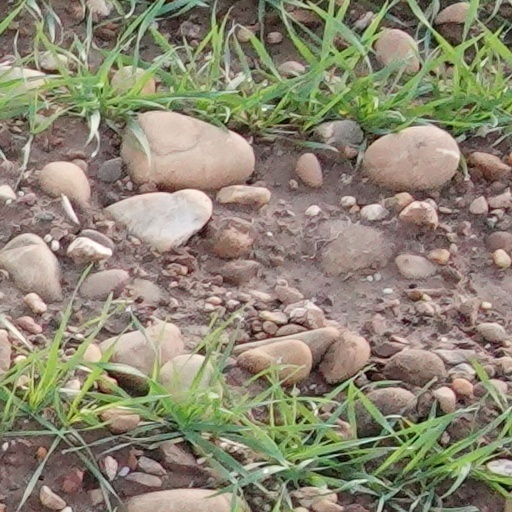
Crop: wheat